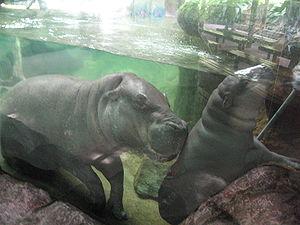
Le Zoo de Singapour, qui a pour dénomination officielle Singapore Zoological Gardens et qui est localement connu comme le Mandai Zoo, est un parc zoologique singapourien, situé à côté de deux des trois autres zoos que compte la cité-État, le Night Safari et le River Safari, qui sont aussi gérés par l'ONG Wildlife Reserves Singapore. Sa superficie est de 28 hectares.